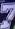
Number: 7